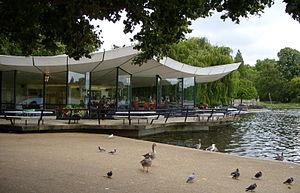
La Serpentine est un lac artificiel couvrant 11 hectares situé à Hyde Park à Londres en Angleterre. Au sens strict le nom « Serpentine » désigne uniquement la partie située à l'est du Pont de la Serpentine qui sépare Hyde Park et les Jardins de Kensington, tandis que la moitié longue et étroite qui s'étend à l'ouest du pont est nommée Long Water.